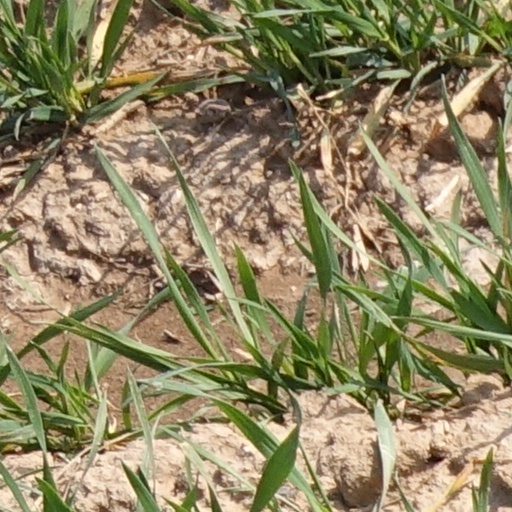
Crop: wheat